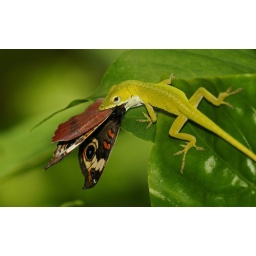
green anole having a common buckeye butterfly for lunch at the tree hill nature center in jacksonville florida